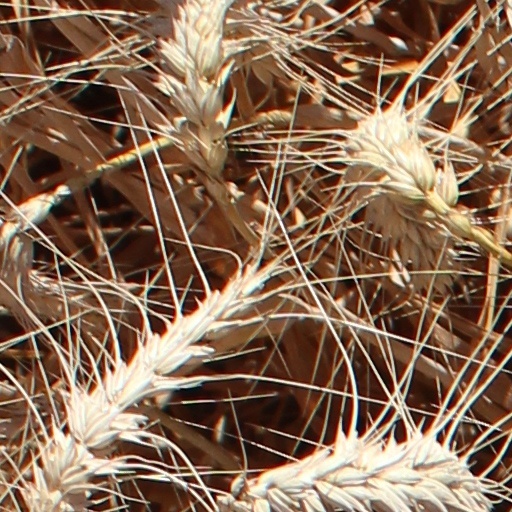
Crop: wheat